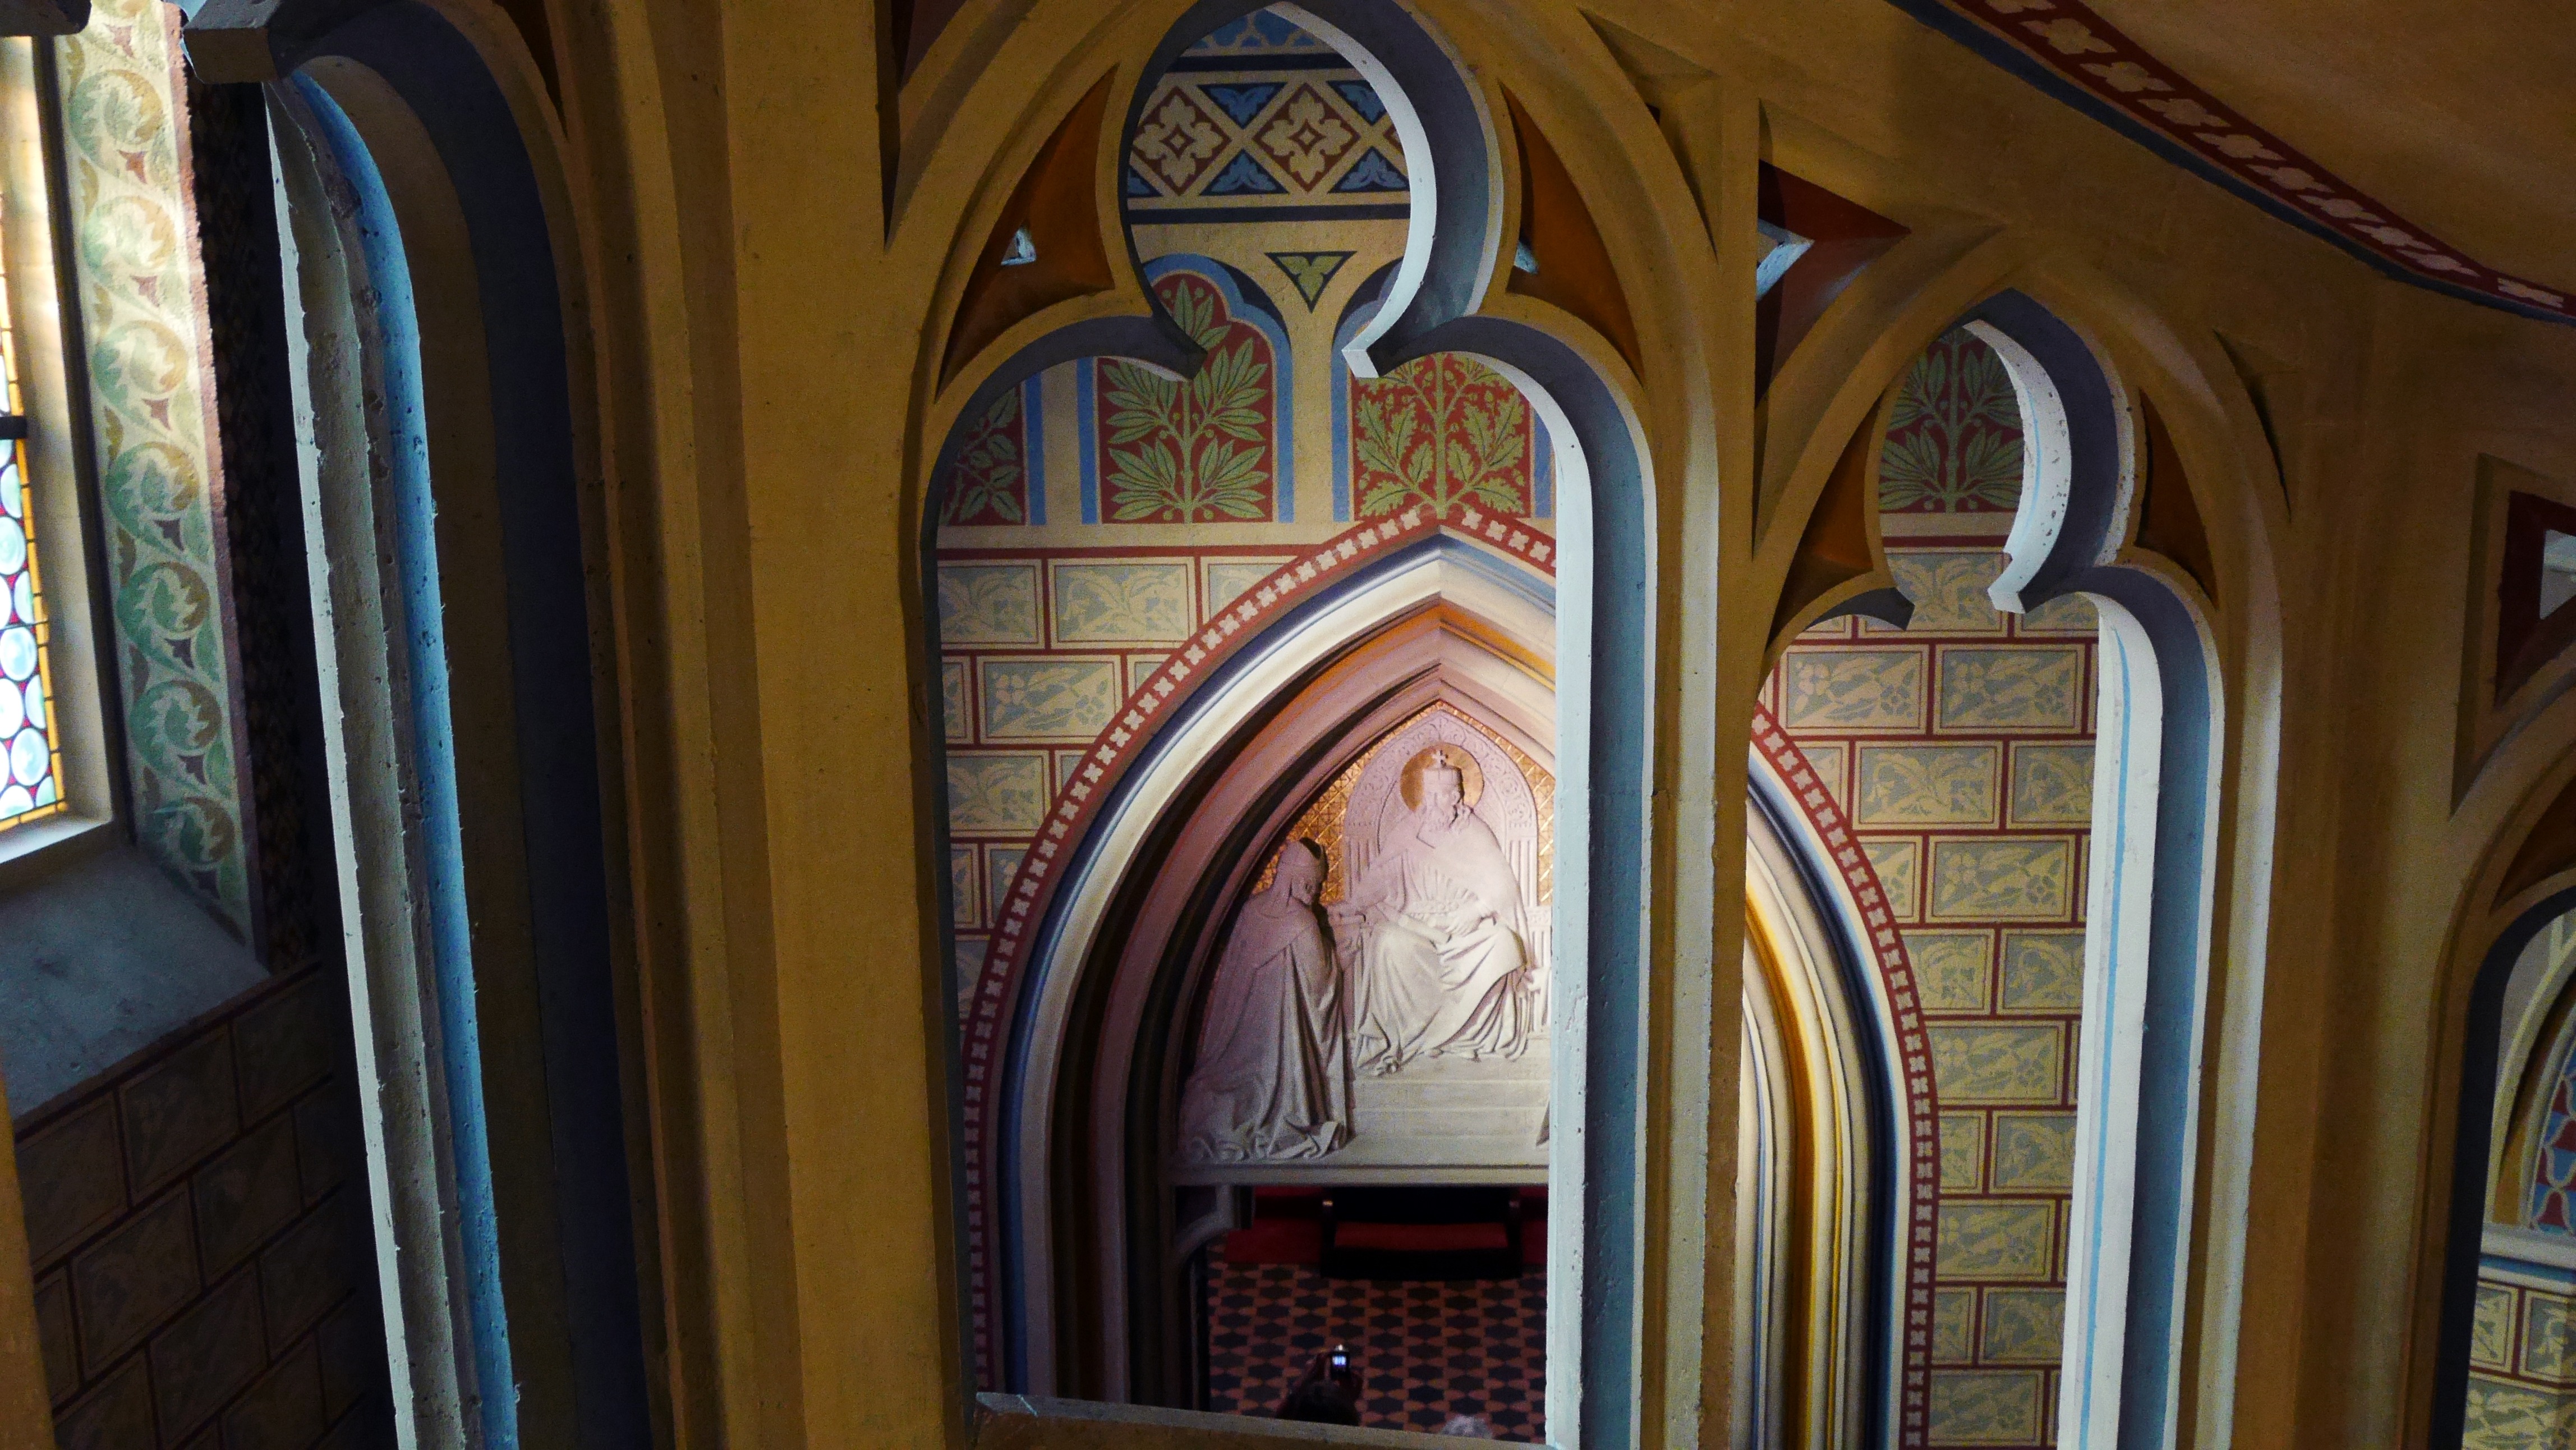
architecture, window, glass, building, arch, facade, church, cathedral, chapel, place of worship, budapest, synagogue, basilica, matthias, buda castle